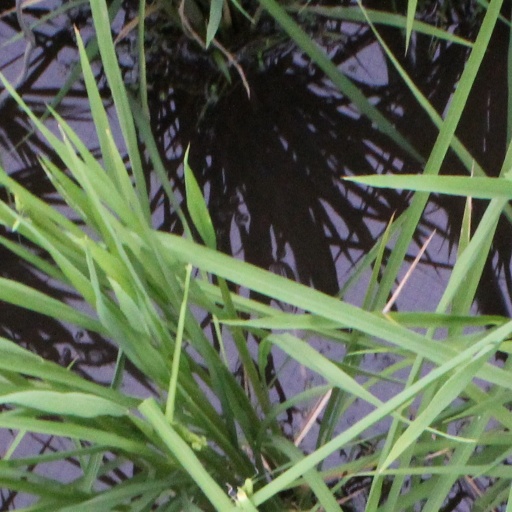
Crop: rice